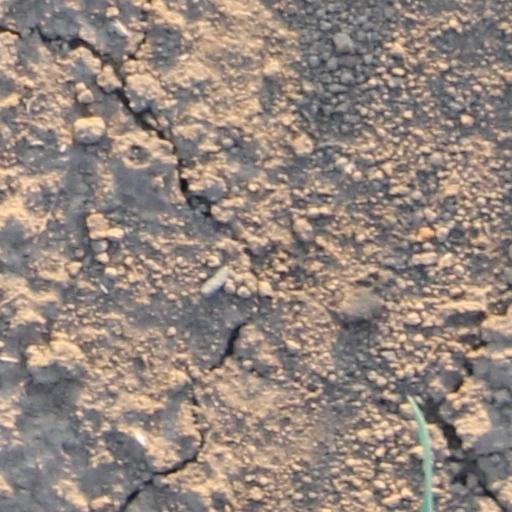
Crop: wheat